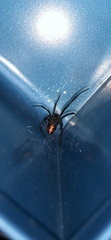
Species: Lactrodectus_hesperus